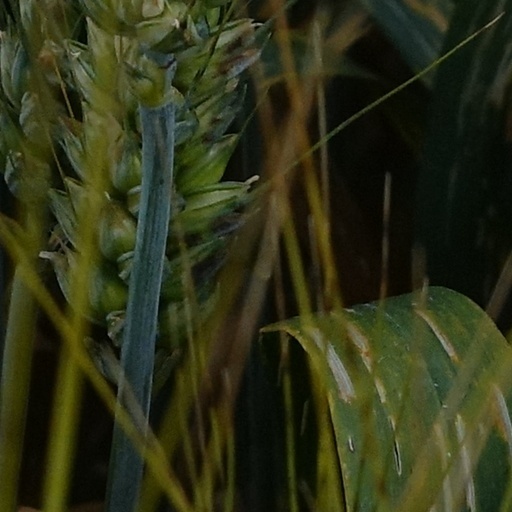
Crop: wheat